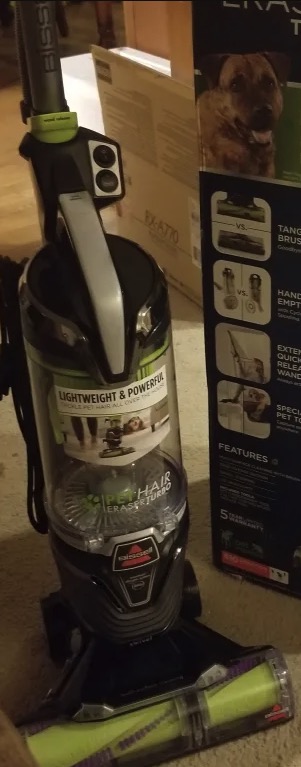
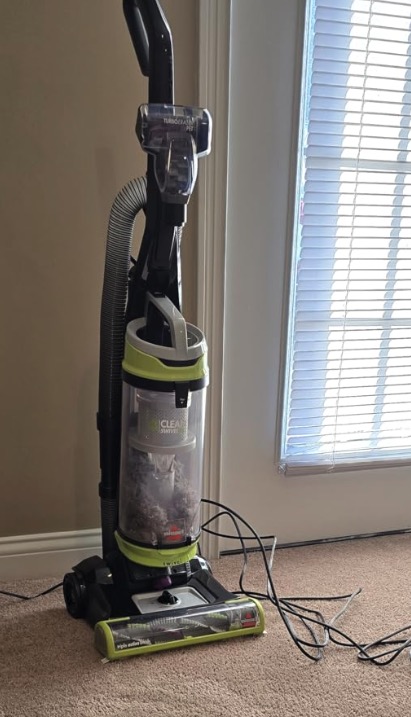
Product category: items_vacuum
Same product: no